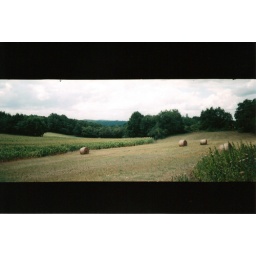
Taken with a halina panoramic plastic camera I got in a box of cameras at Bills auction house.Agfa vista 400